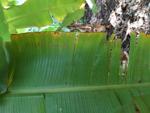
Label: xamthomonas